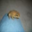
Label: frog